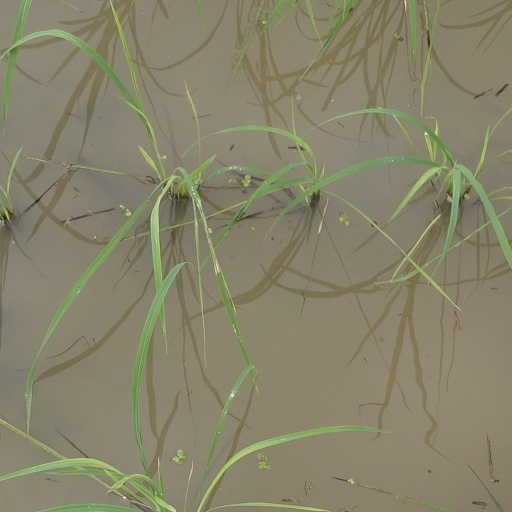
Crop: rice